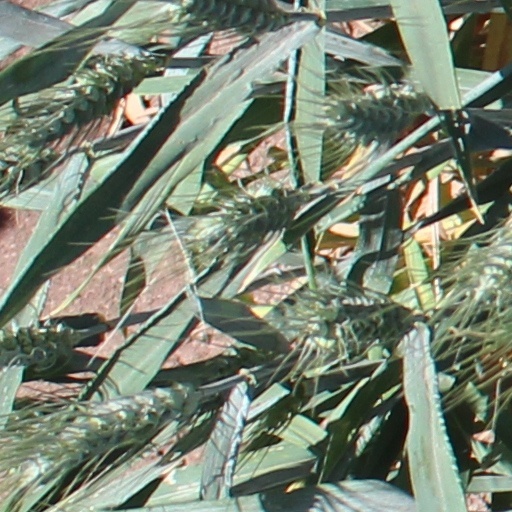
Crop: wheat